Storm Seekers

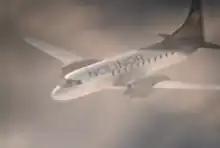
A combination of CGI and full-scale aircraft scenes were used in "Storm Seekers".

Principal photography under the working title of "Hurricane Hunter" took place in 2008 with location shooting at Maple Ridge and Vancouver, British Columbia. One of the important elements was in the use of a Nolinor Aviation Convair 580, tail number C-FTAP. The aircraft appeared as a "hurricane hunter", with its interior modified to accommodate computer and radar monitoring equipment. Besides the use of a full-scale aircraft, many of the flying scenes were made through computer-generated imagery (CGI).